Ralph Richardson

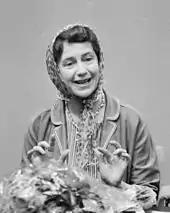
Peggy Ashcroft, with whom Richardson frequently co-starred

"The Heiress" had been a Broadway play before it was a film. Richardson so liked his part that he decided to play it in the West End, with Ashcroft as Sloper's daughter Catherine. The piece was to open in February 1949 at Richardson's favourite theatre, the Haymarket. Rehearsals were chaotic. Burrell, whom Richardson had asked to direct, was not up to the task – possibly, Miller speculates, because of nervous exhaustion from the recent traumas at the Old Vic. With only a week to go before the first performance, the producer, Binkie Beaumont, asked him to stand down, and Gielgud was recruited in his place. Matters improved astonishingly; the production was a complete success and ran in London for 644 performances.